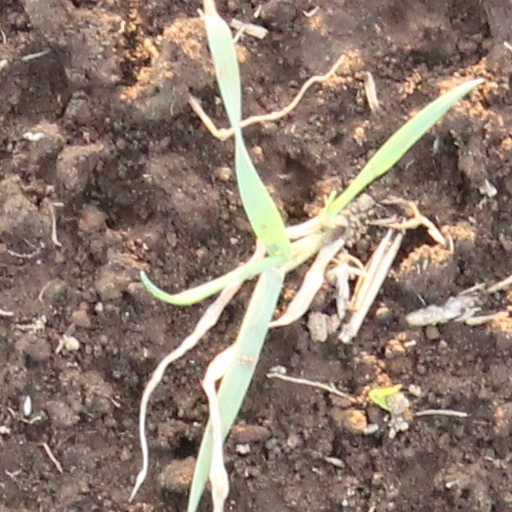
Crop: wheat